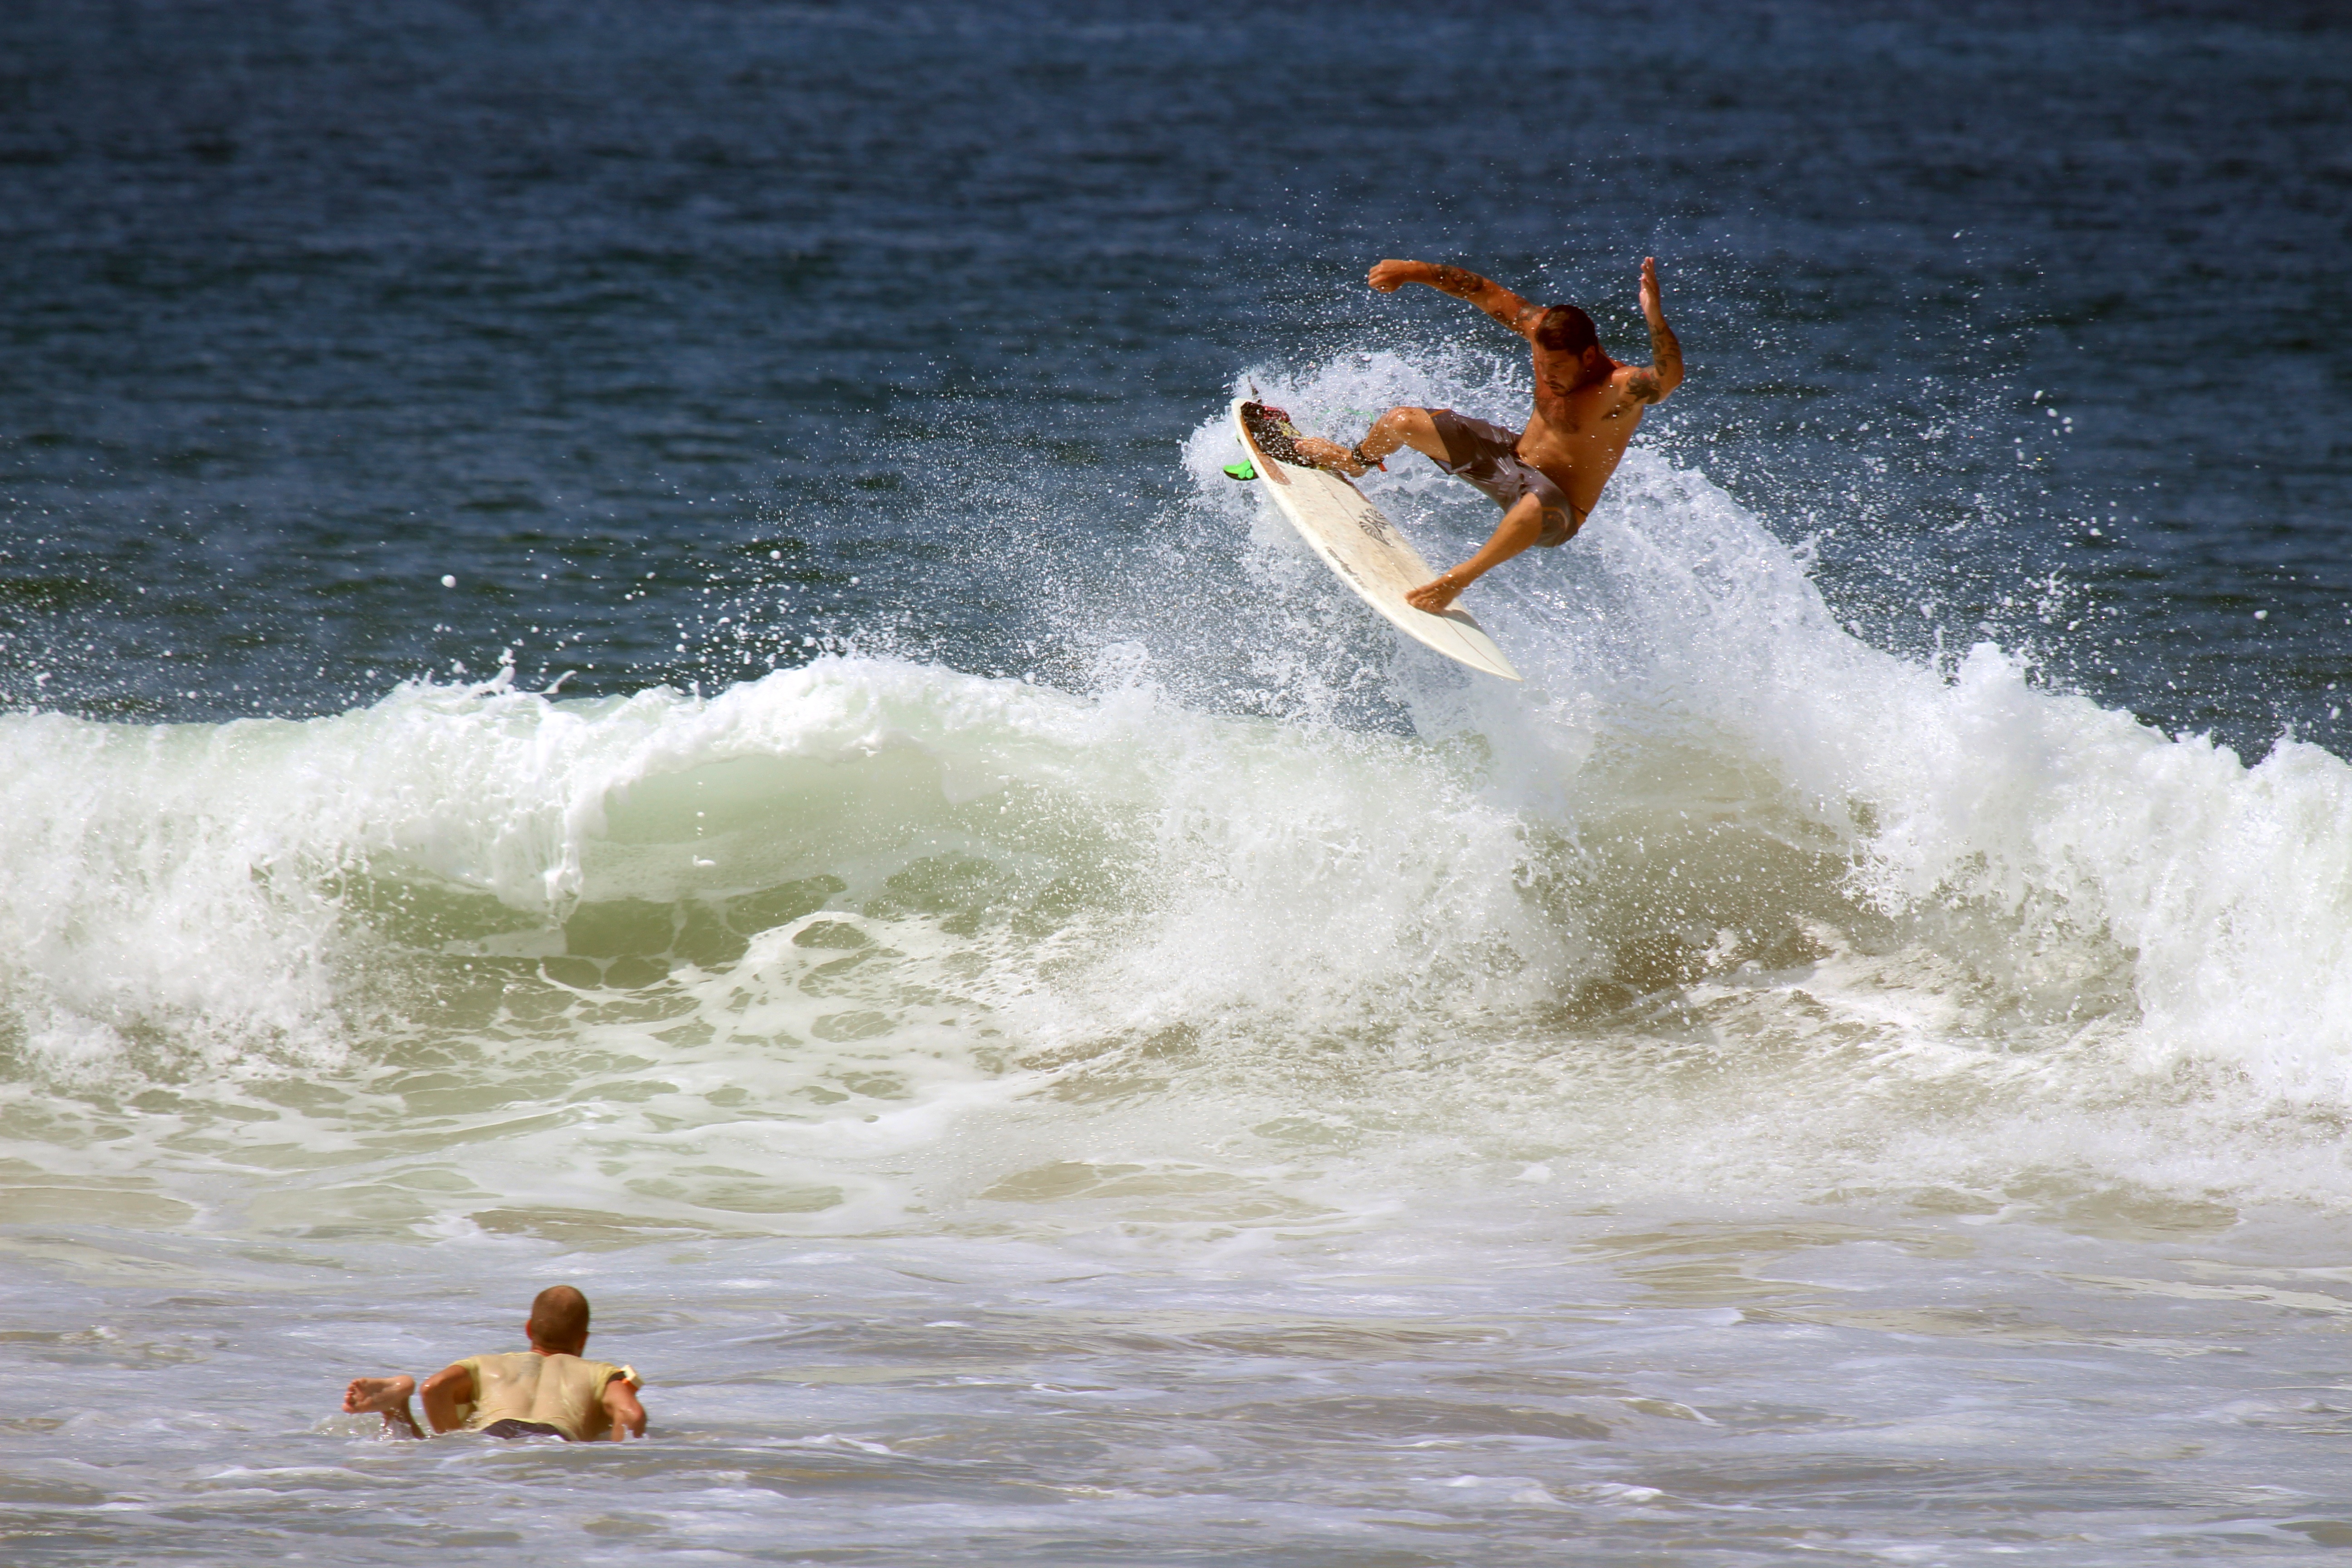
beach, sea, coast, ocean, wave, surfer, surf, surfing, action, surfboard, extreme sport, sports, boating, water sport, wind wave, boardsport, surfing equipment and supplies, surface water sports, individual sports, bodyboarding